William Macarthur

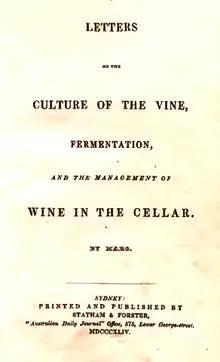
Title page of "Letters on the culture of the vine, fermentation, and the management of wine in the cellar", 1844 by "Maro" — the pseudonym for William Macarthur.

In 1844, William Macarthur, regarded at the time as a leading Australian viticulturist, published a small volume, "Letters on the Culture of the Vine, Fermentation, and the Management of the Cellar", which was widely read. He was President of New South Wales Vineyard Association and had a vineyard and extensive cellars at the family estate at Camden Park.